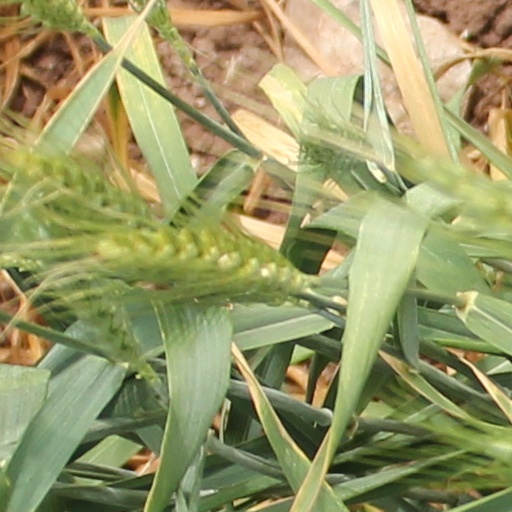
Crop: wheat